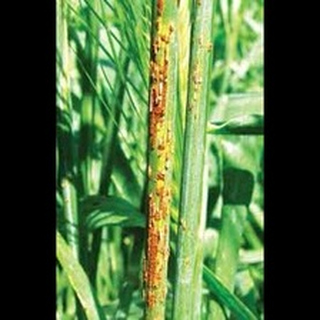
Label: wheat_black_rust